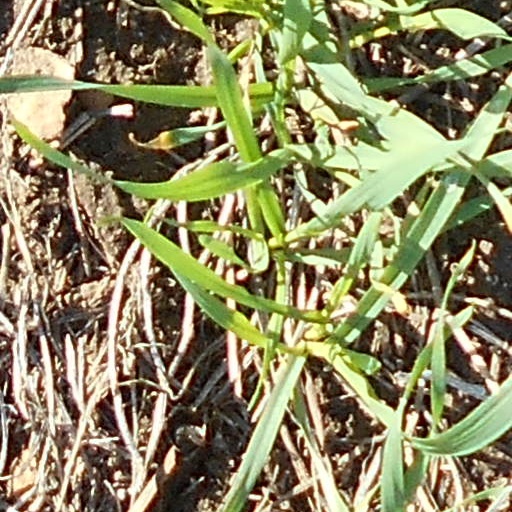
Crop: wheat